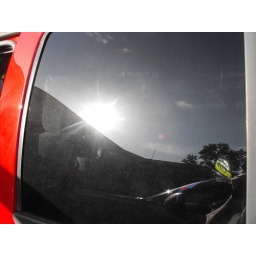
reflection in back window of truck